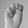
ASL letter: M